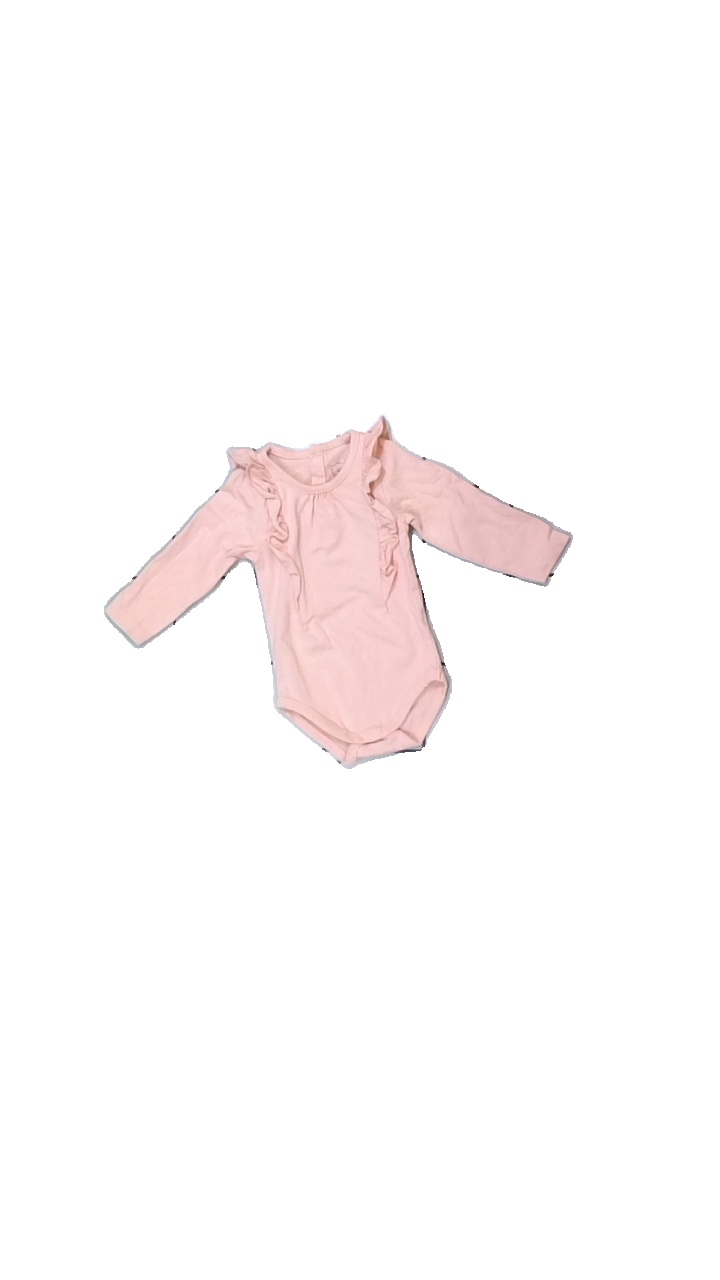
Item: Top (Children)
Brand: Missing
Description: rosa långärmad body
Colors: Pink
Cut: Regular
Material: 100% cotton
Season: All
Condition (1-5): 5
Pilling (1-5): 5
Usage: Reuse
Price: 50-100